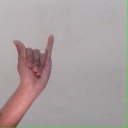
अक्षर: य